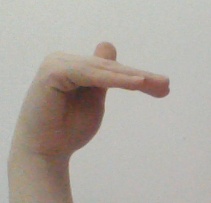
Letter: khaa